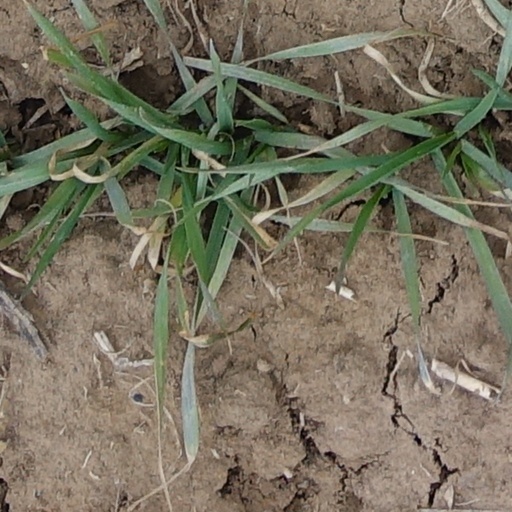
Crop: wheat